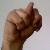
The image shows a hand gesture representing the letter 'N' in Indian Sign Language.